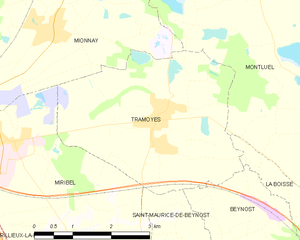
Carte des communes françaises: Tramoyes